Al-Khansa'

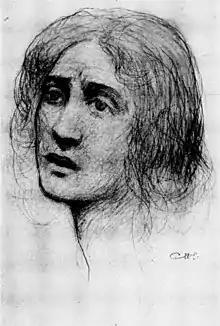

Tumāḍir bint ʿAmr ibn al-Ḥārith ibn al-Sharīd al-Sulamīyah, usually simply referred to as al-Khansāʾ (meaning "snub-nosed", an Arabic epithet for a gazelle as metaphor for beauty) was a 7th-century tribeswoman, living in the Arabian Peninsula. She was one of the most influential poets of the pre-Islamic and early Islamic periods.